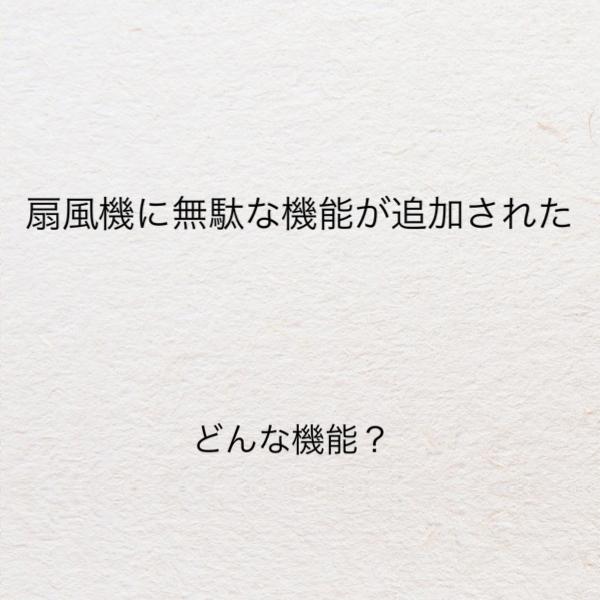
回答: うなずき